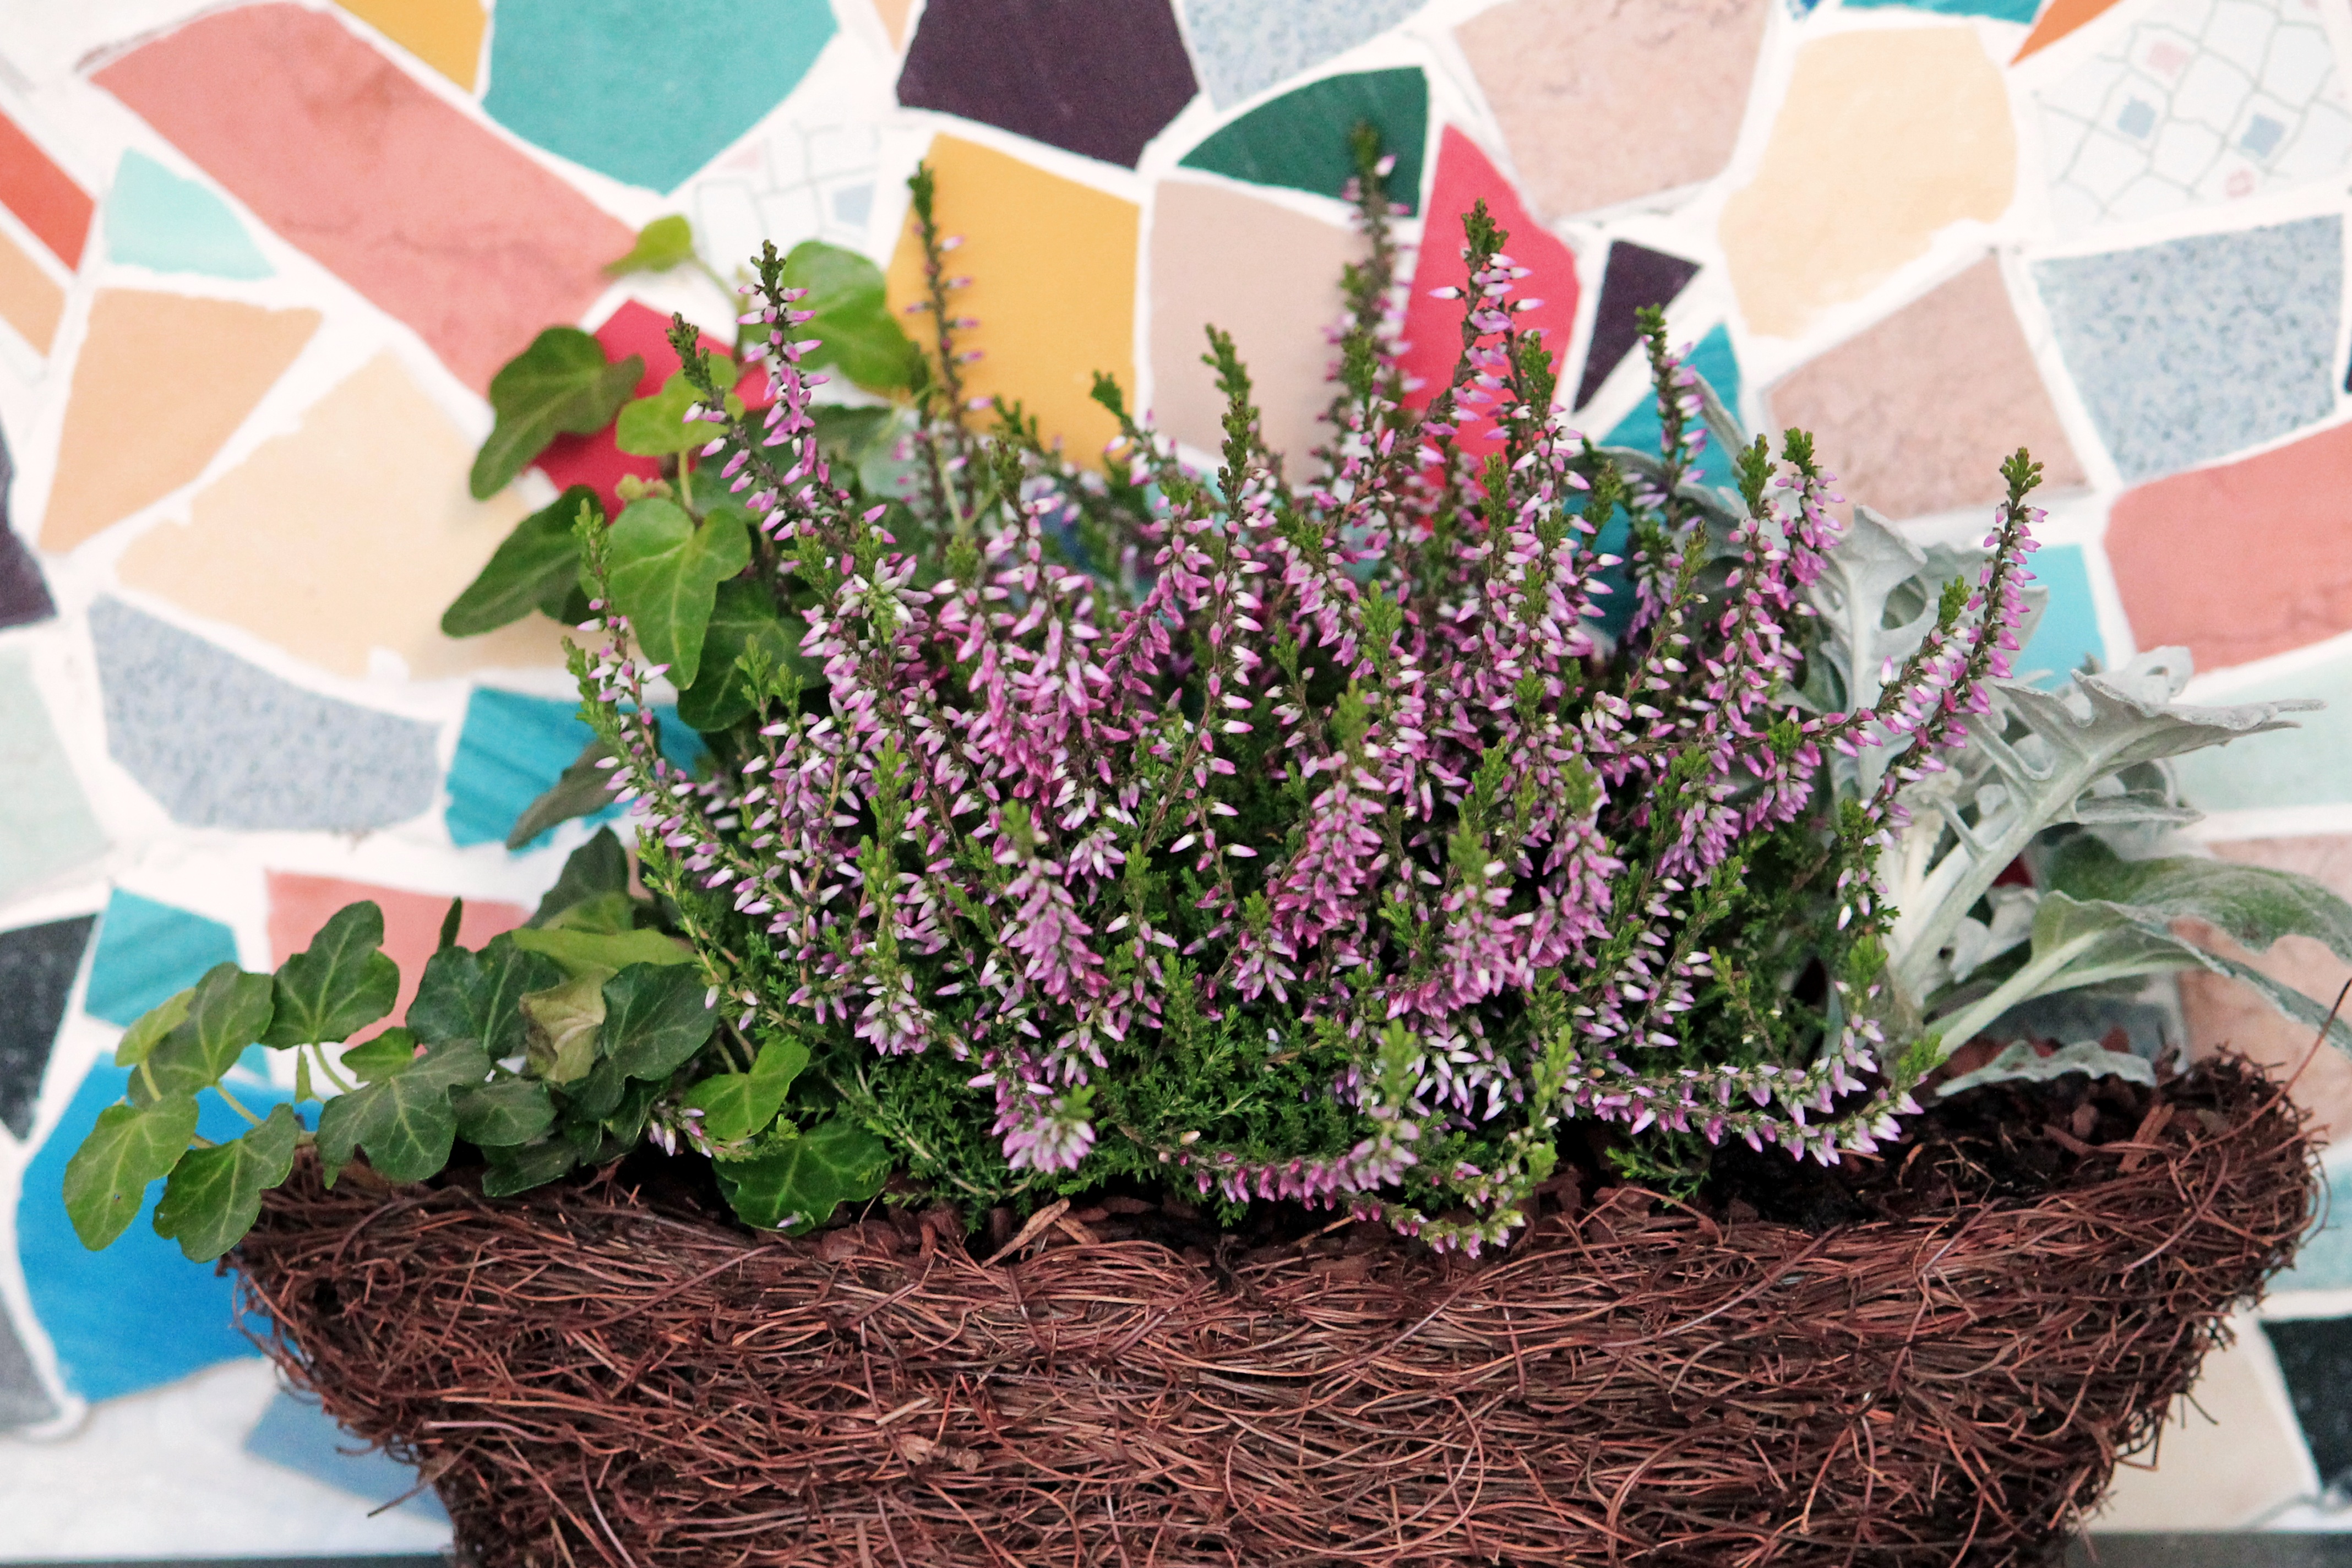
plant, flower, herb, flora, lavender, mosaic, floristry, heather, autumn decoration, erika, herbstdeko, flower bouquet, floral design, annual plant, flower arranging